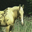
Label: horse